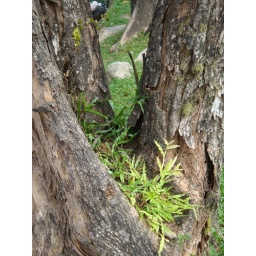
the tree near the steps...but looks like its like a scence from a forest to me...luv the place!....